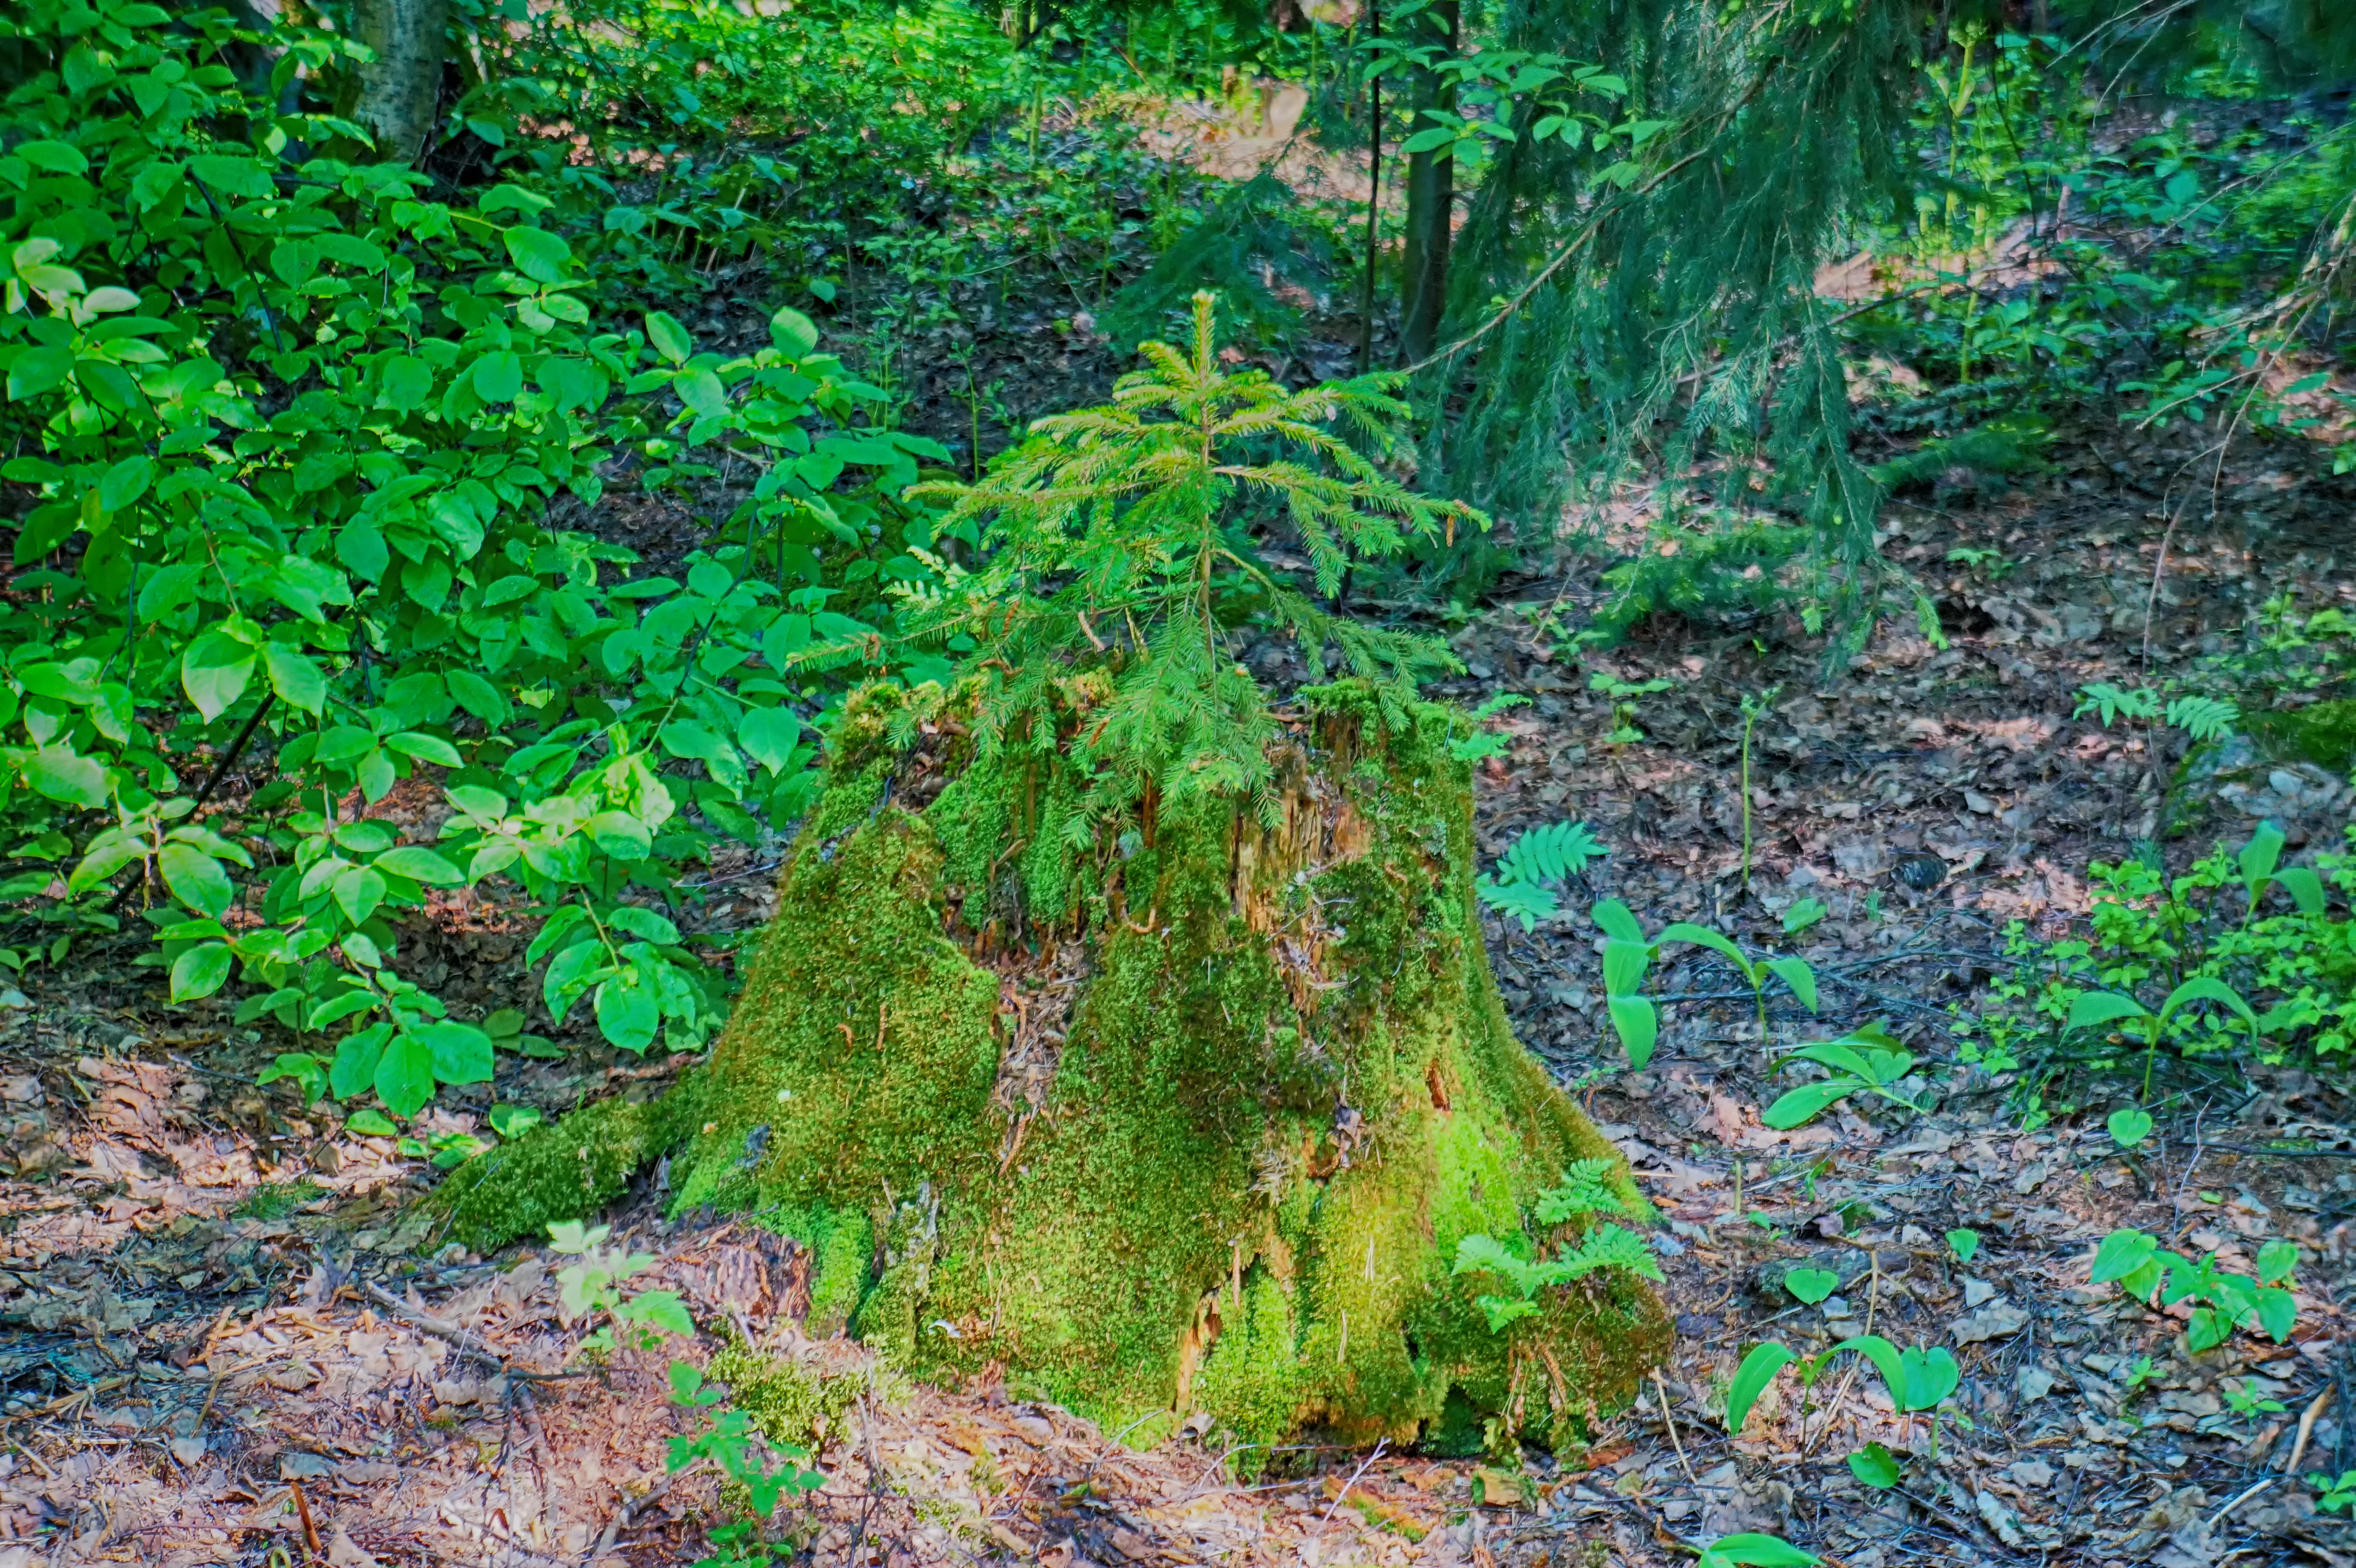
tree, forest, wilderness, plant, trail, leaf, stump, flower, moss, stream, green, jungle, autumn, soil, flora, trees, spruce, vegetation, shrub, rainforest, deciduous, undergrowth, finland, helsinki, woodland, habitat, ecosystem, viikki, biome, old growth forest, natural environment, woody plant, temperate coniferous forest, land plant